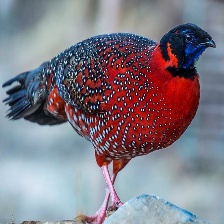
Species: SATYR TRAGOPAN
Scientific name: TRAGOPAN SATYRA